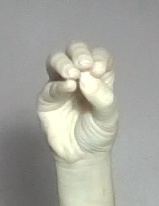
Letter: ha